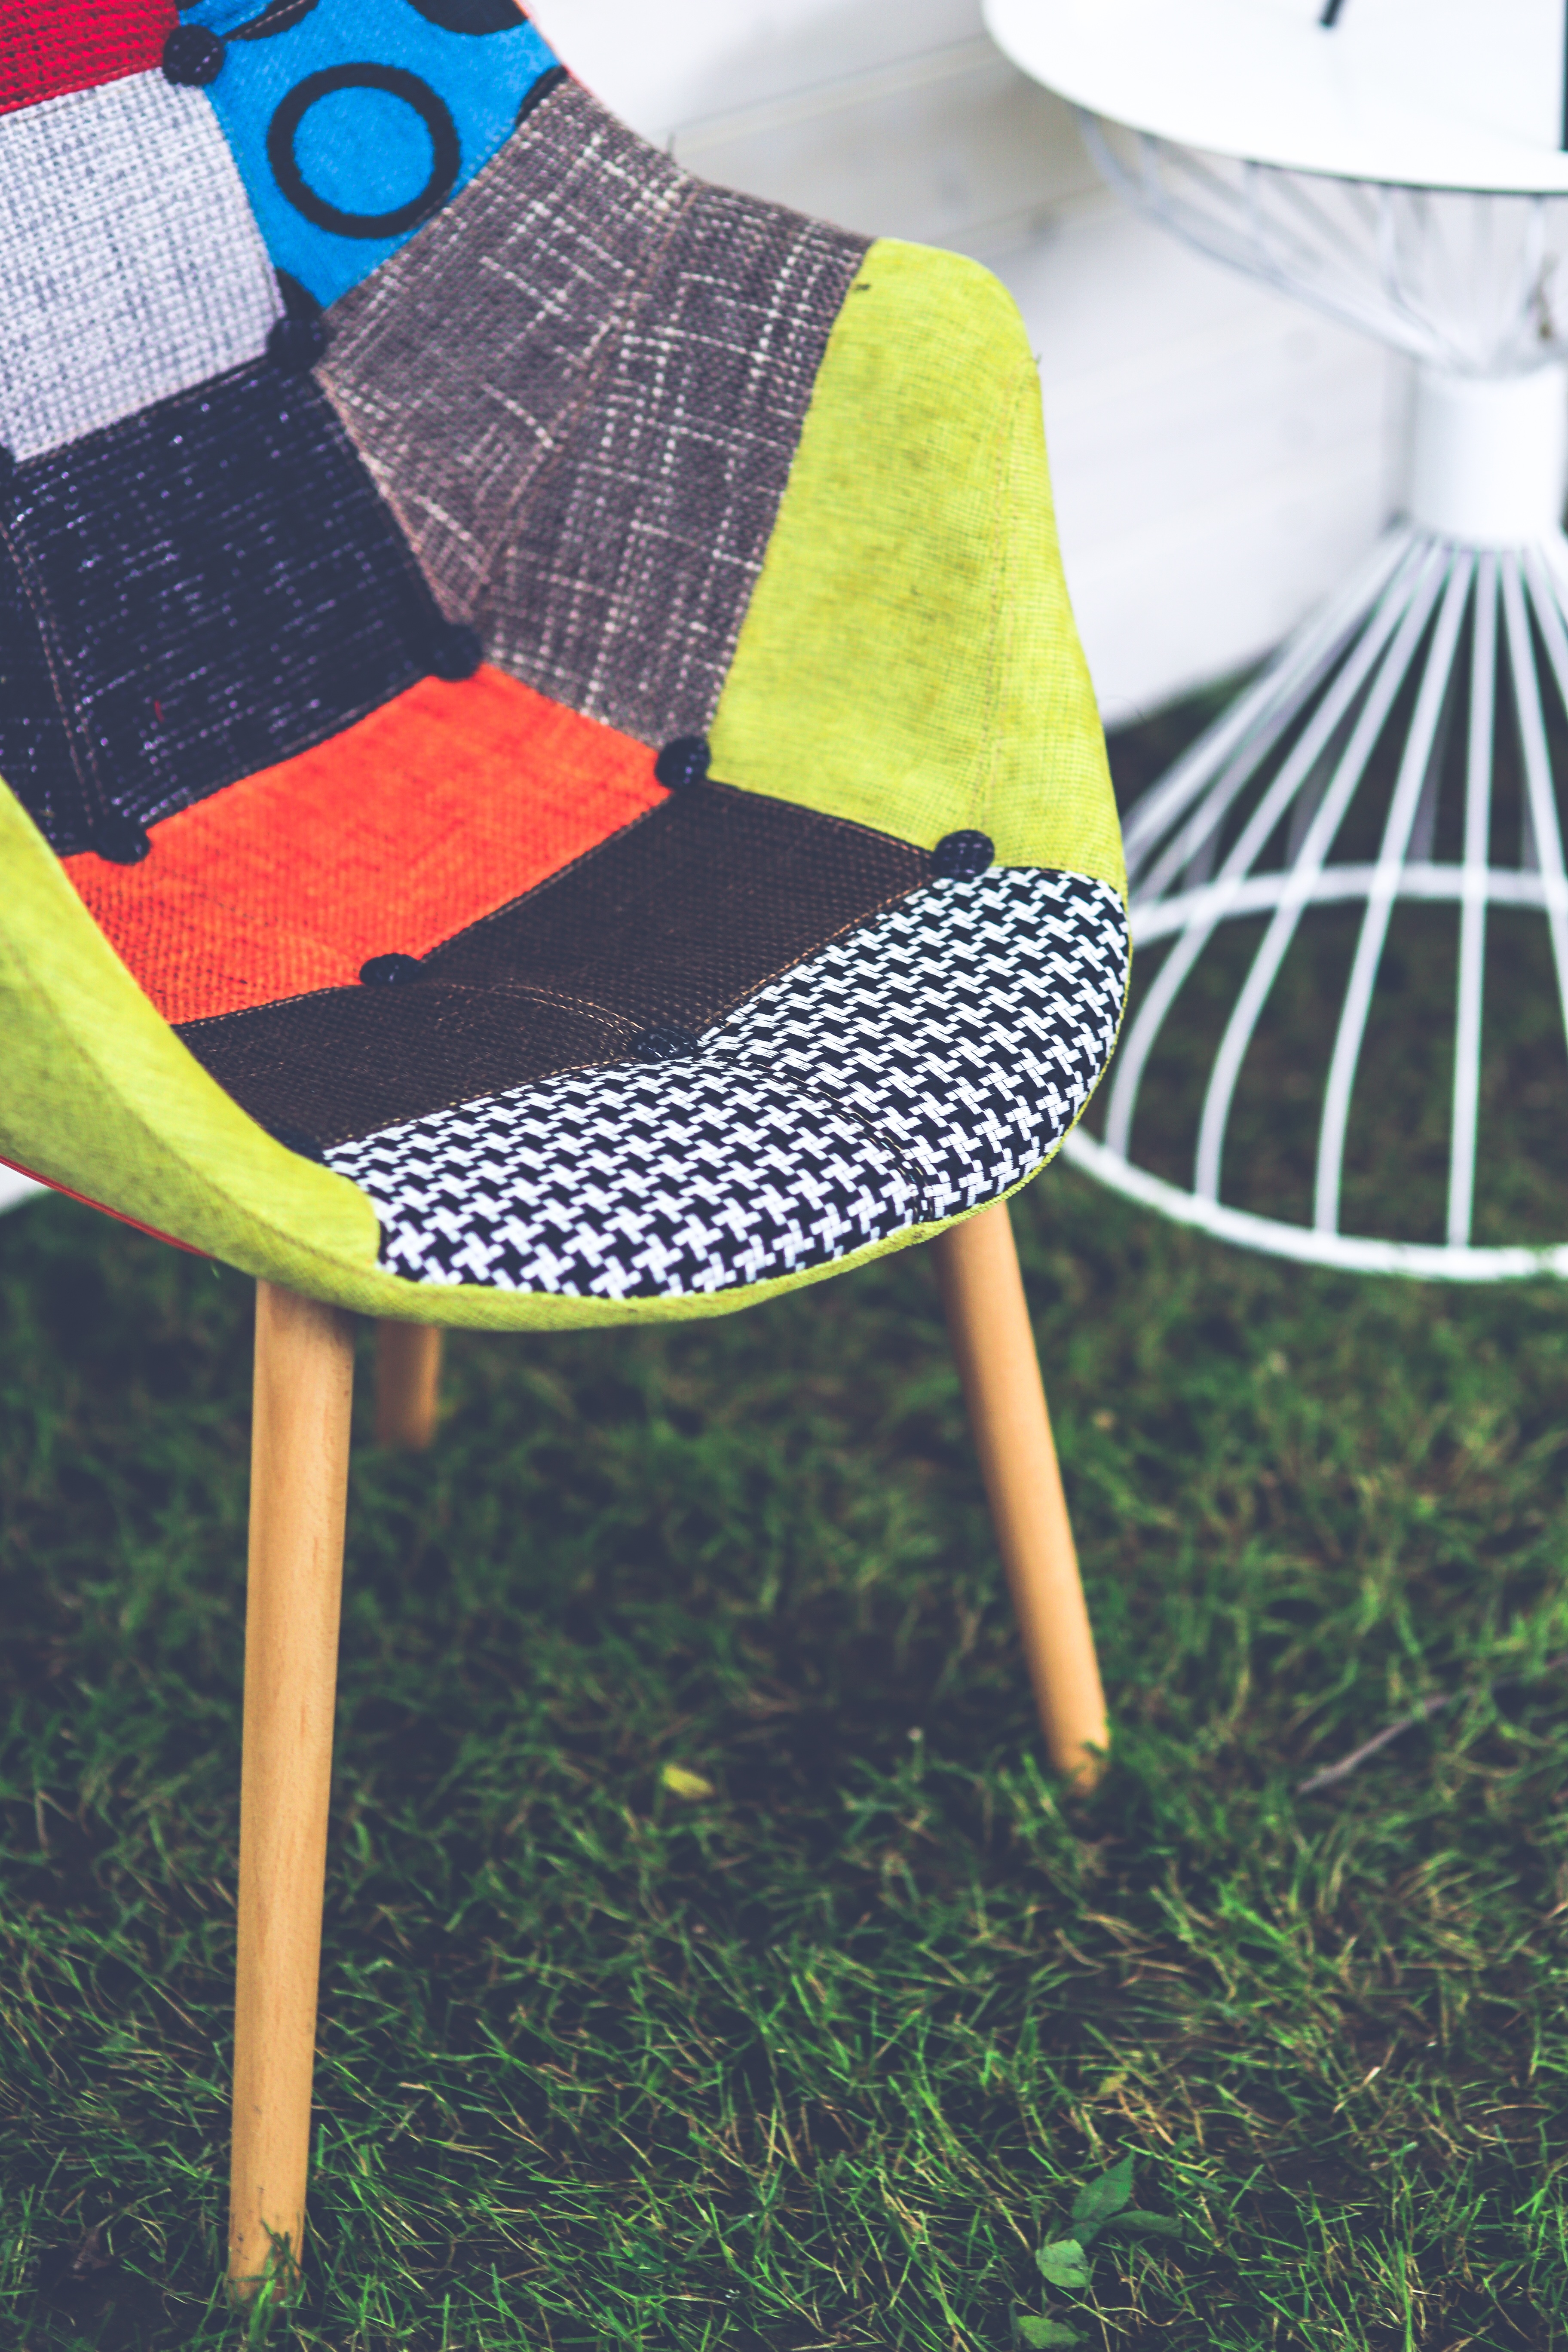
table, texture, chair, pattern, green, furniture, colorful, yellow, material, button, patchwork, textile, art, design, buttons, comfortable, patches, shepherd's plaid